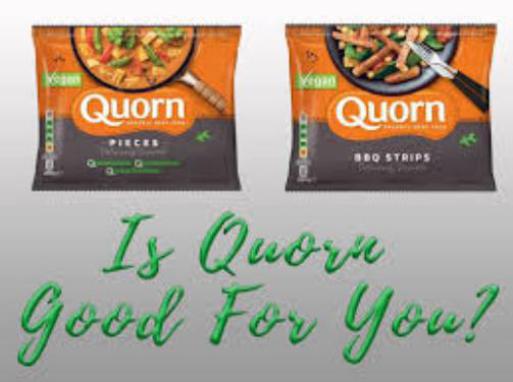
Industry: Food